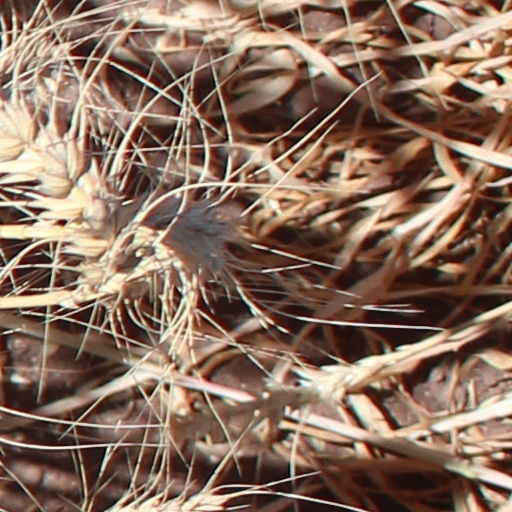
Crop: wheat